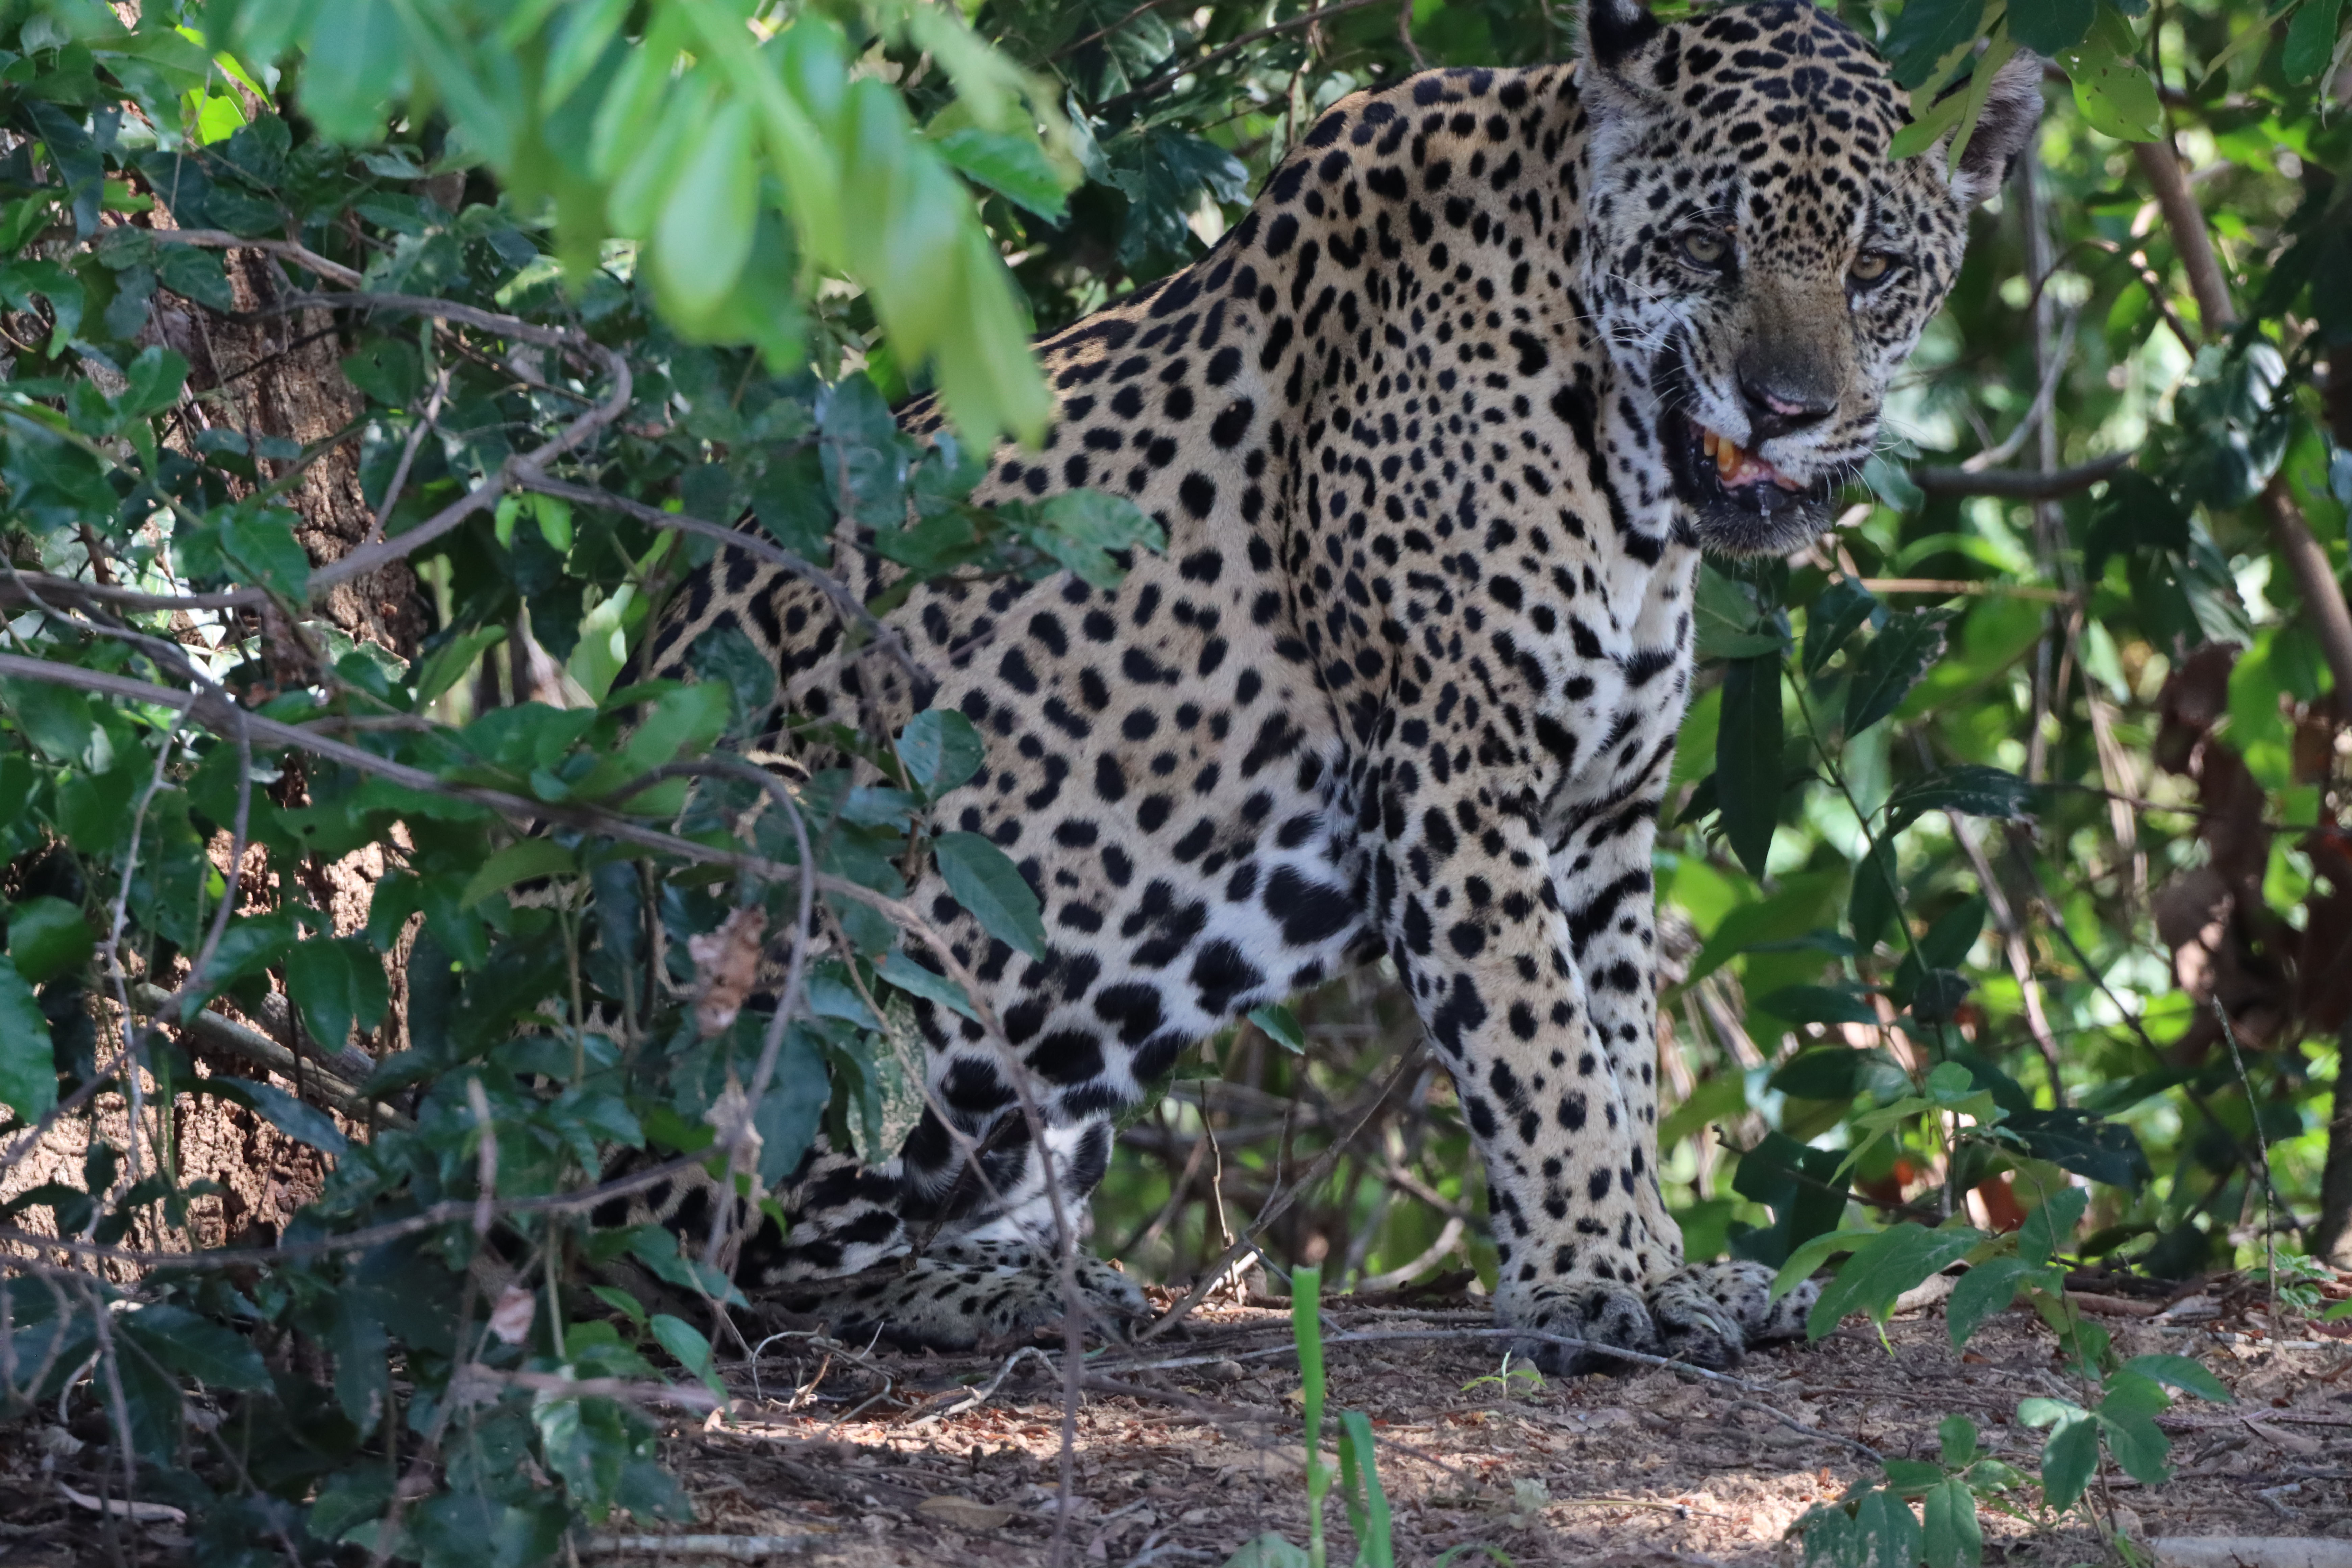
Jaguar: Katniss